K. Rama Rao

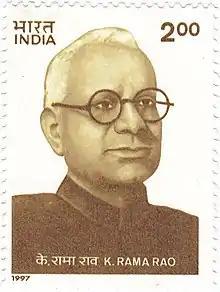

Kotamaraju Rama Rao (9 November 1896 – 3 March 1961) was an Indian journalist, editor, and freedom fighter. He was the first editor of "National Herald", the English-language newspaper established by Jawaharlal Nehru. He was elected to the first Rajya Sabha as a Congress nominee from the undivided state of Madras in 1952. He was the first-ever advisor on 'Plan Publicity' to the Nehru government in 1956 and also served as a member of the Press Council of India and Vice-Chairman of Working Journalists Union.